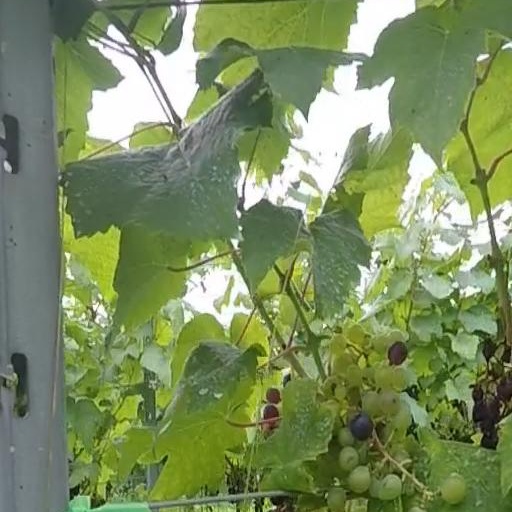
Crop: grape